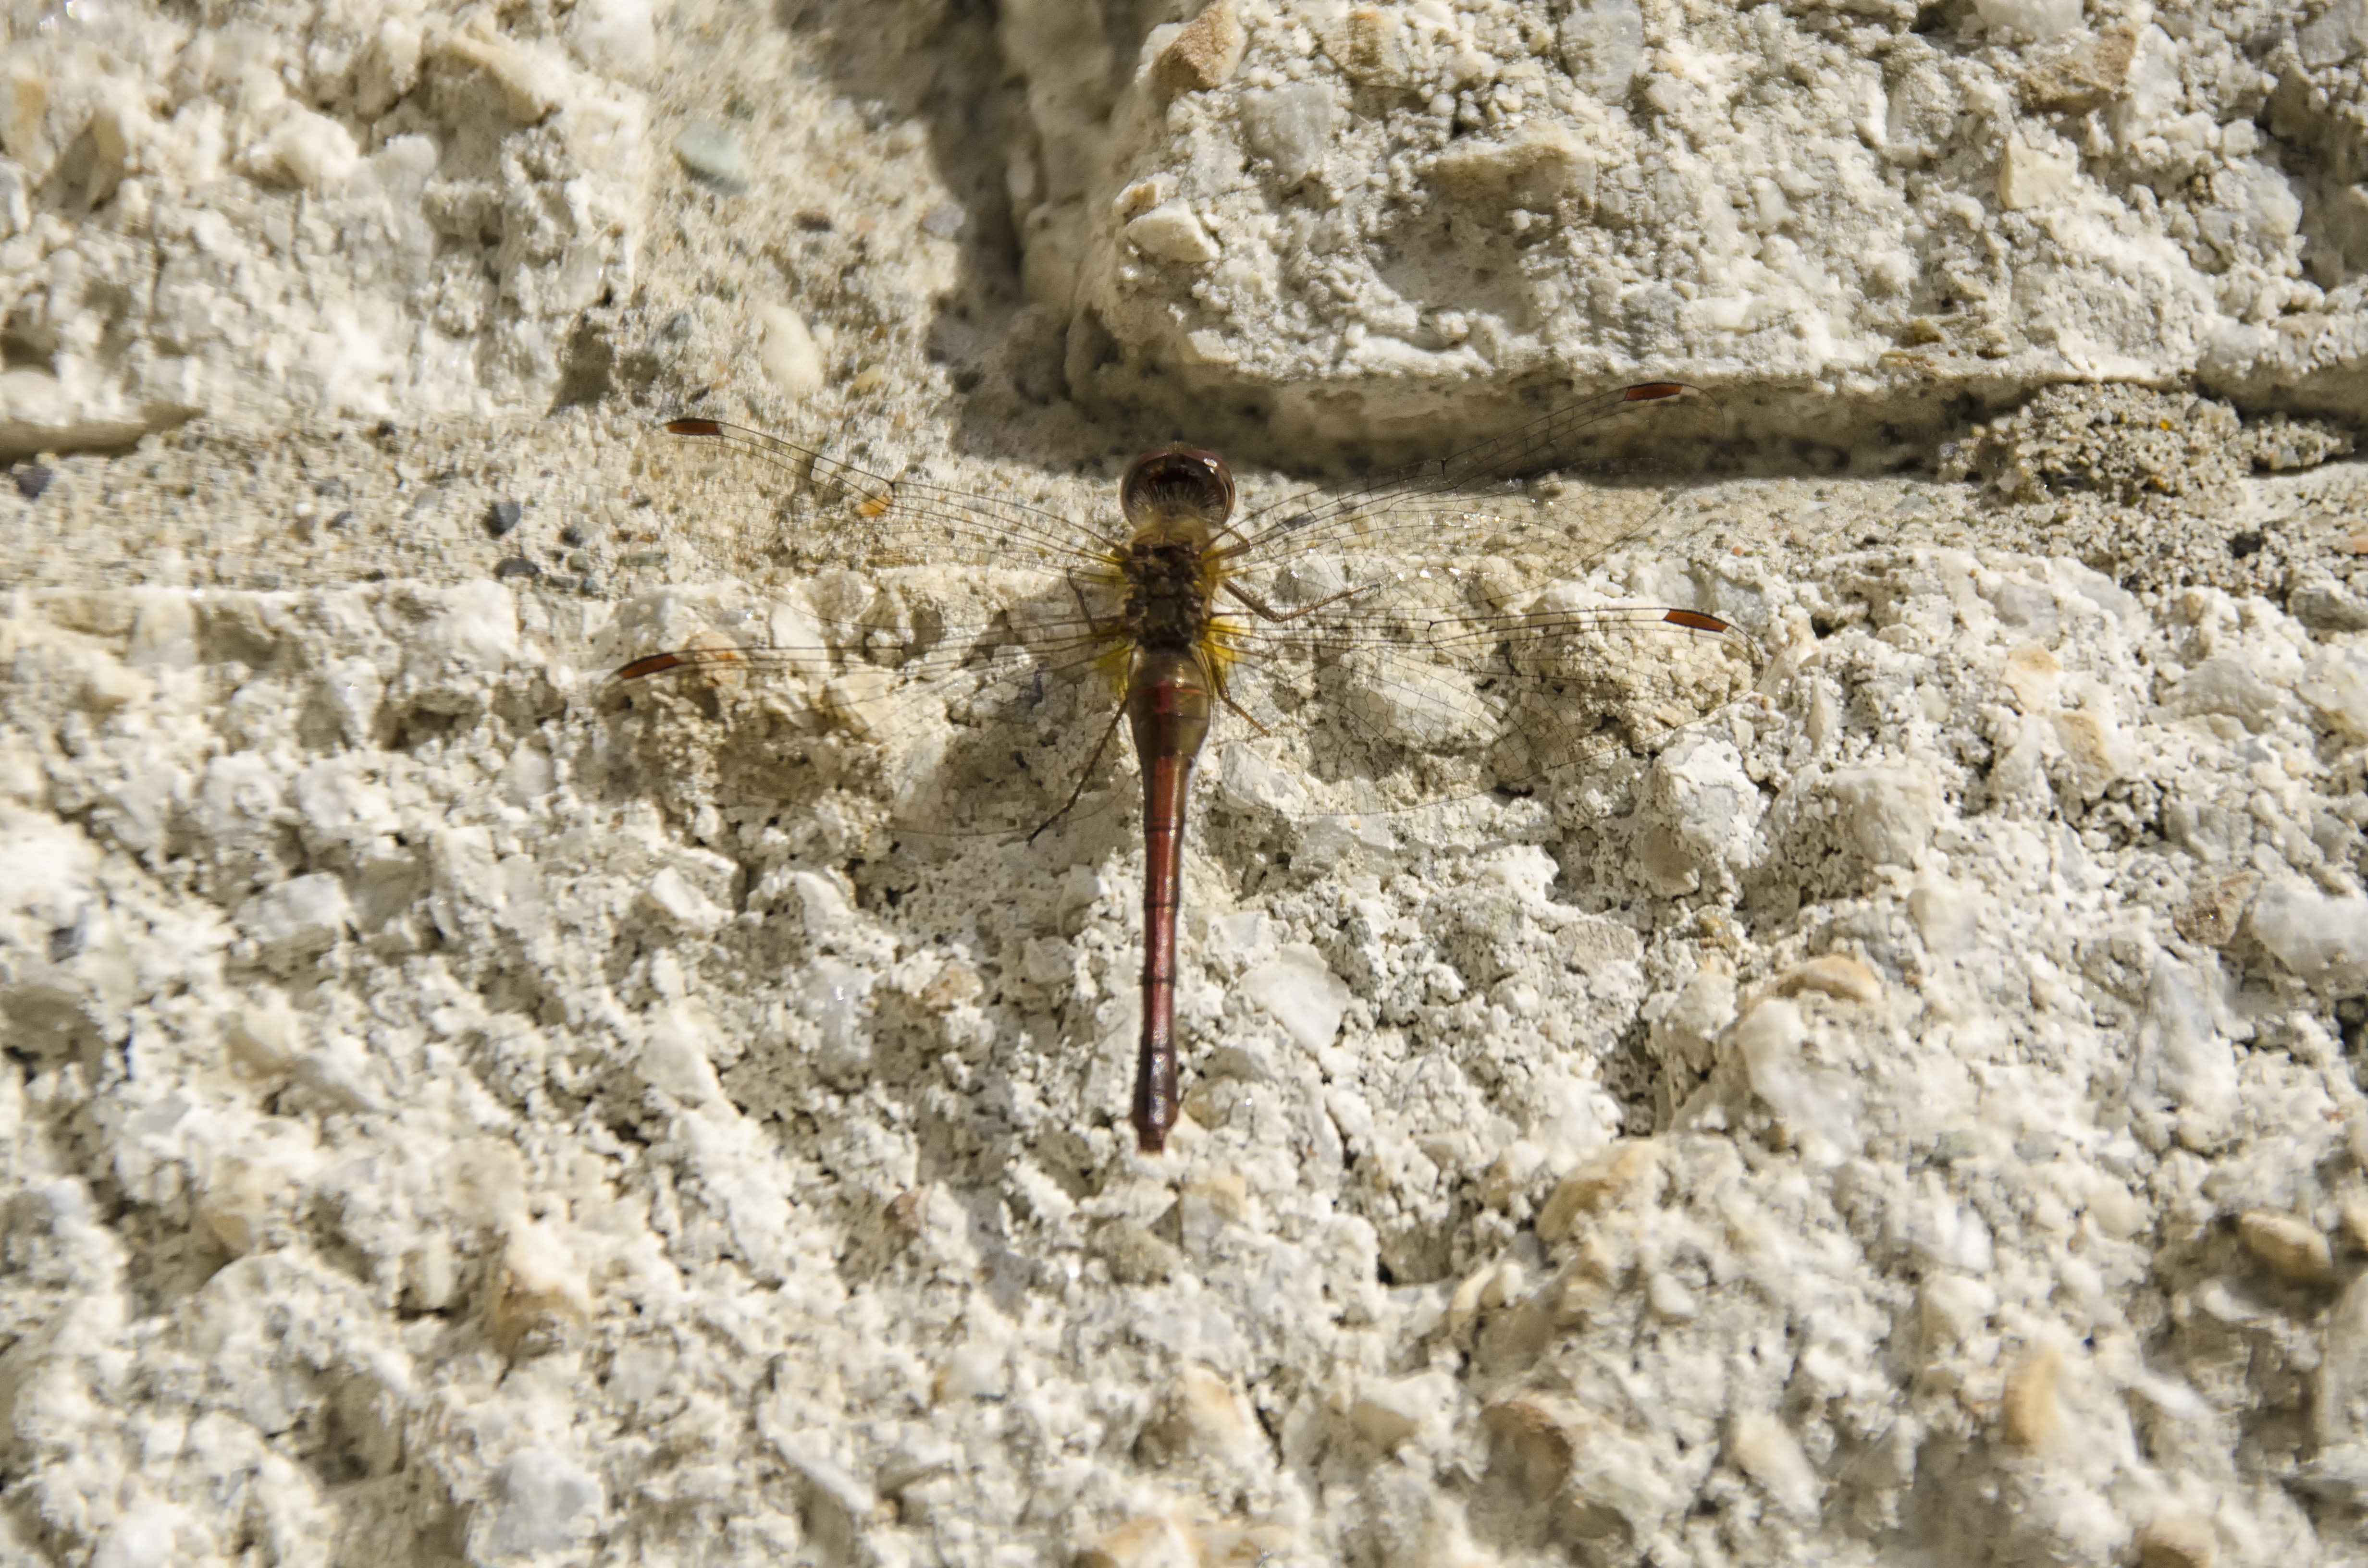
wildlife, insect, soil, fauna, invertebrate, close up, canada, dragonfly, quebec, ant, pest, sherbrooke, libellule, macro photography, membrane winged insect